Hans Westmar

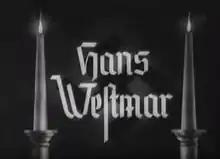
Screenshot from German movie "Hans Westmar. One of many. A German Fate from the Year 1929"

Hans Westmar (full title: "Hans Westmar. One of many. A German Fate from the Year 1929") was the last of an unofficial trilogy of films produced by the Nazis shortly after coming to power in January 1933, celebrating their "Kampfzeit" – the history of their period in opposition, struggling to gain power.